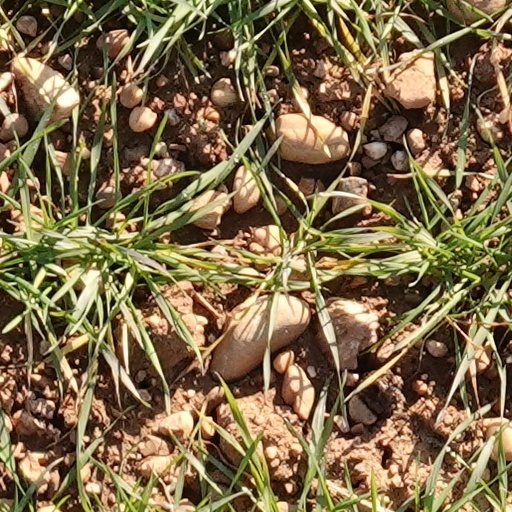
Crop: wheat